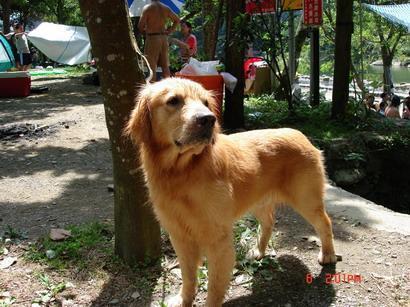
golden_retriever